Leinster Rugby

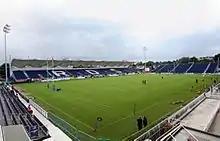
The RDS Arena

Starting with the 2017–18 season, Leinster won four straight Pro14 championships. In Europe, they won the 2017-18 Heineken Cup, defeating Racing 92 by a score of 15–12 in the final in Bilbao. They were runners-ups four times in 2018-19 Heineken Cup, 2021-22 Heineken Cup, 2022-23 Heineken Cup and the 2023-24 Heineken Cup. Leinster were knocked out of the Heineken cup competition in the quarter-finals in 2019–20, and again at the semi-finals stage in 2020–21.